Countryside Agency

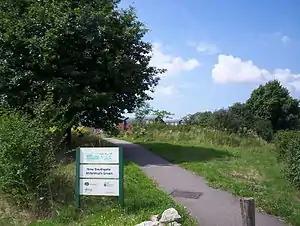
New Southgate Millennium Green, one of 245 completed by the Agency around the turn of the millennium

The Agency inherited a project to create Millennium Greens, and 245 out of the 250 planned were created by the end of the project, just after 2000. Minimal government responsibility for these greens was then passed to Natural England on its creation.